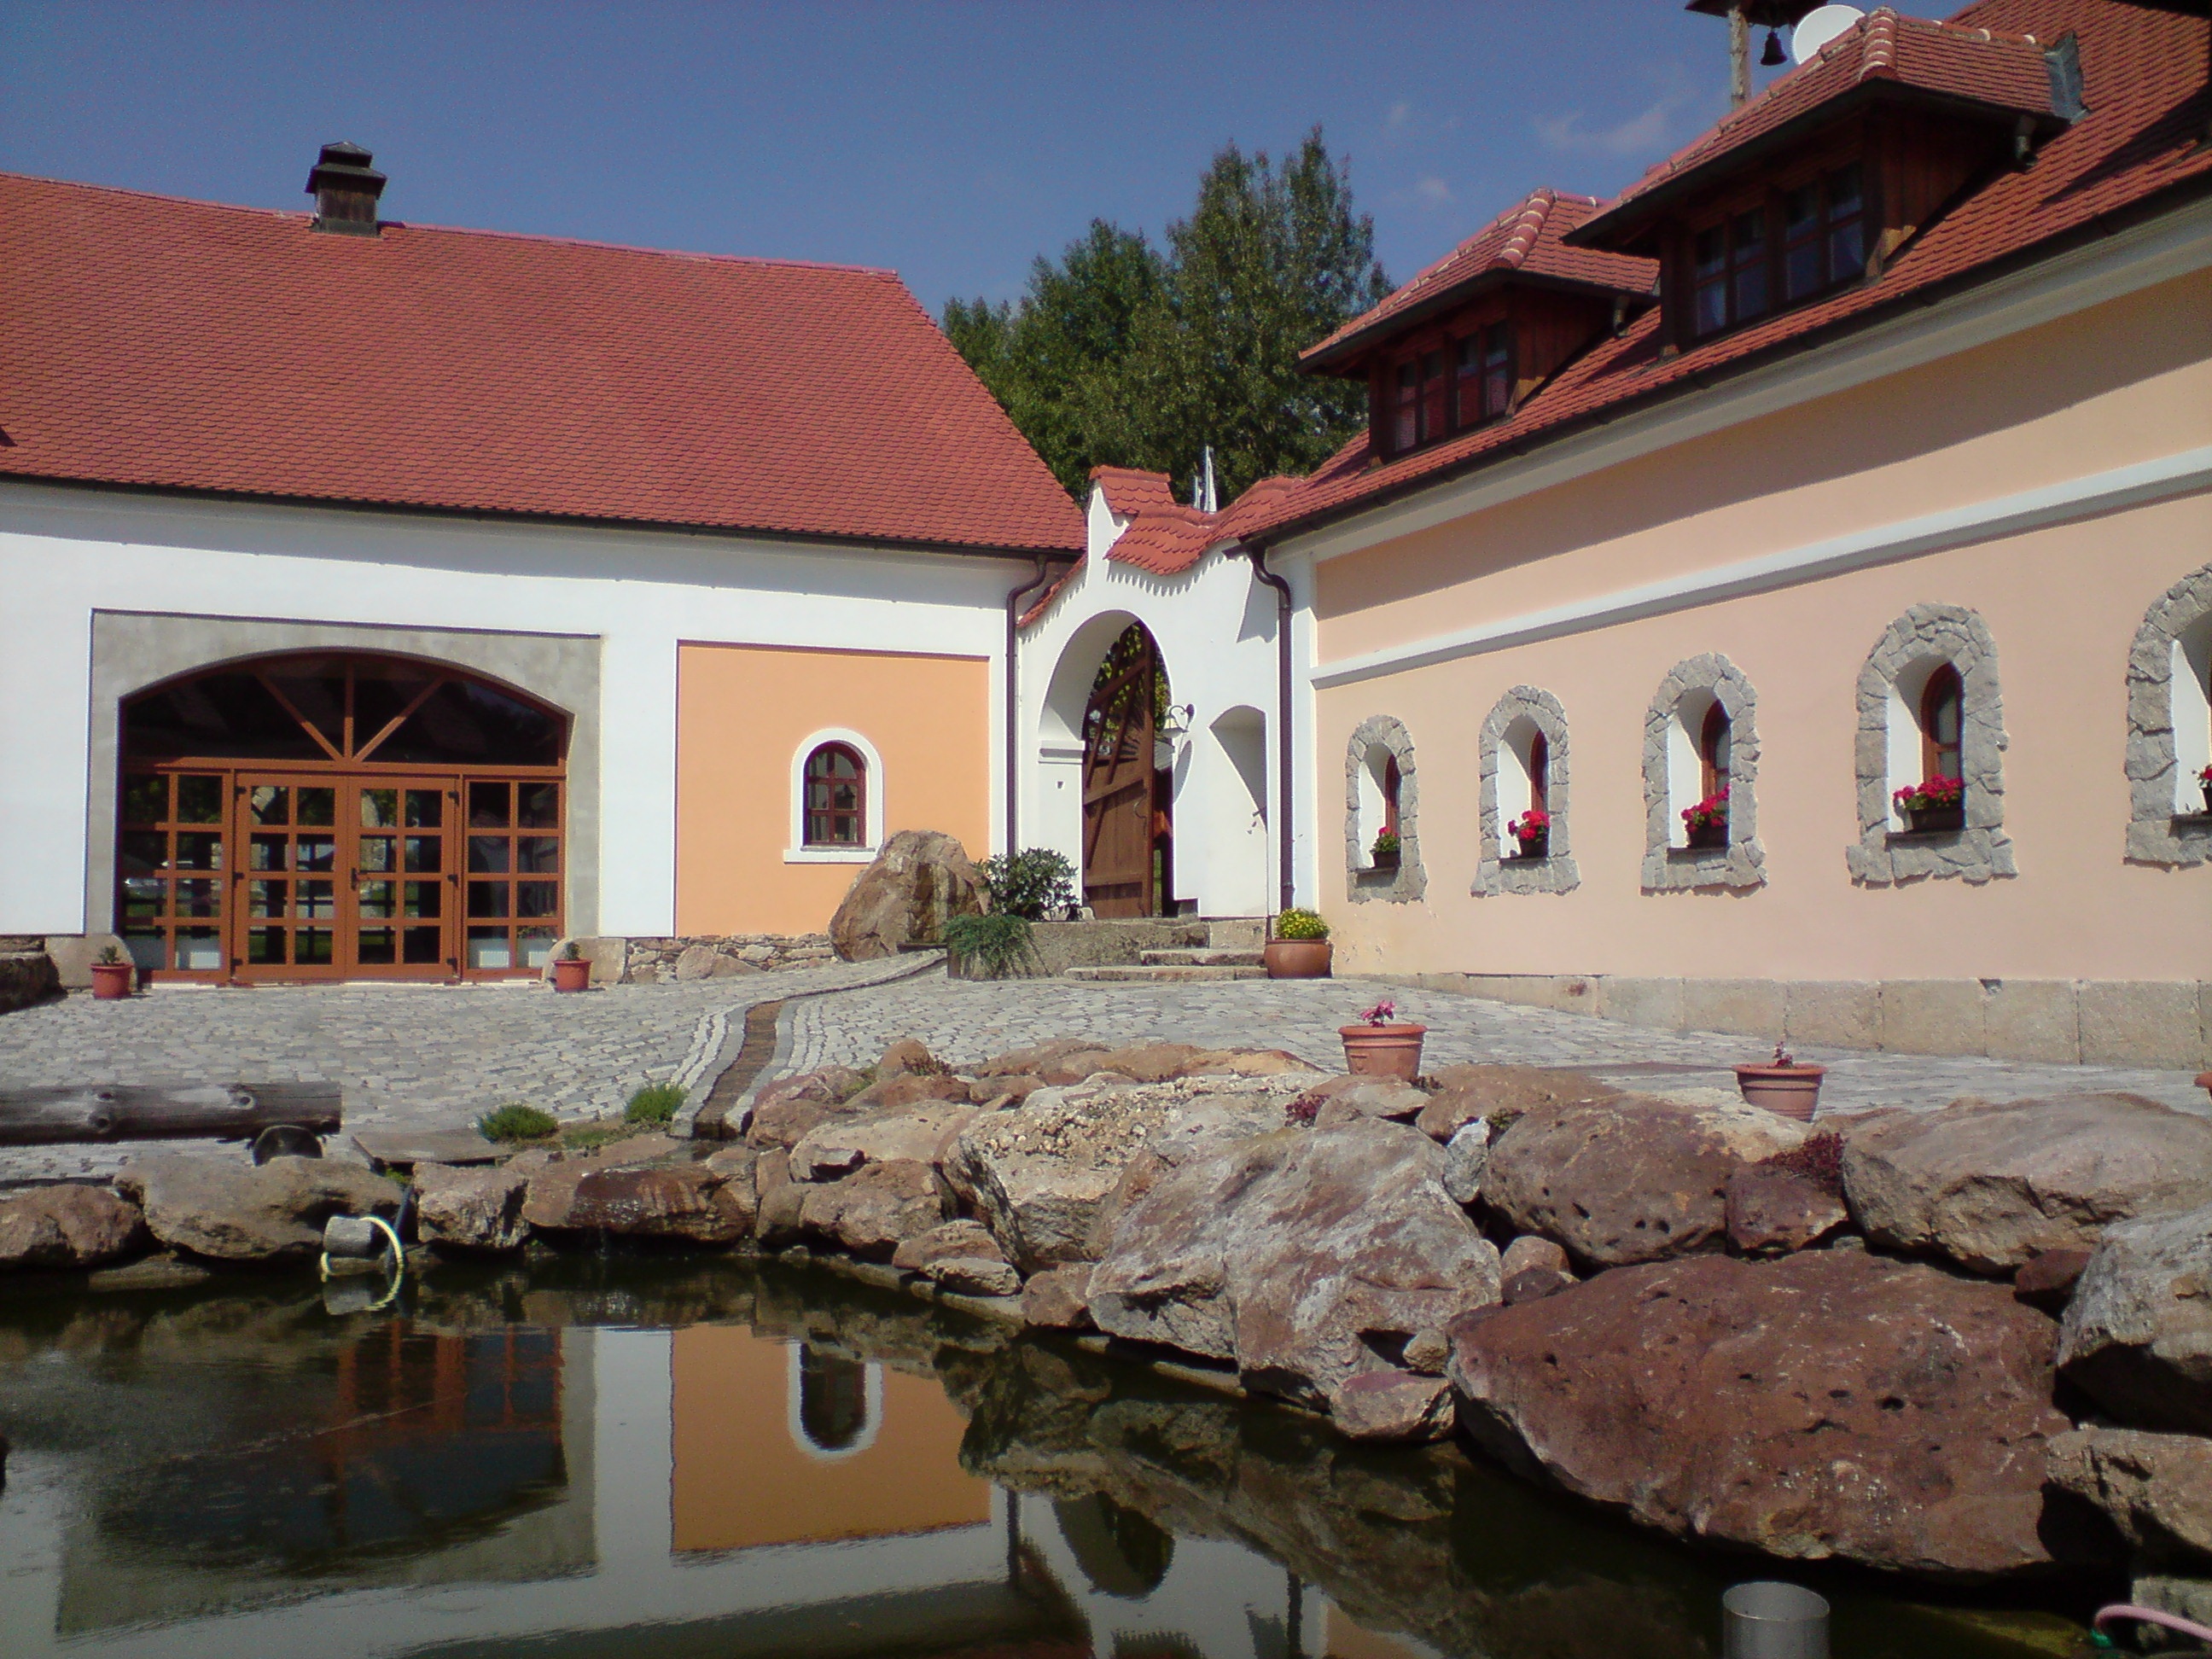
farm, house, town, building, home, vacation, pond, tourism, place of worship, courtyard, monastery, tourist attraction, estate, ancient history, vierseitenhof